Shimbamba Station

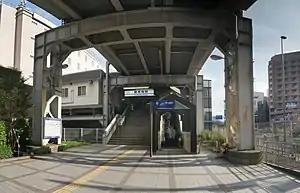
Shimbamba Station North entrance in 2018

is a railway station in Shinagawa, Tokyo, Japan, operated by the private railway operator Keikyu Corporation. It has the station number "KK03".